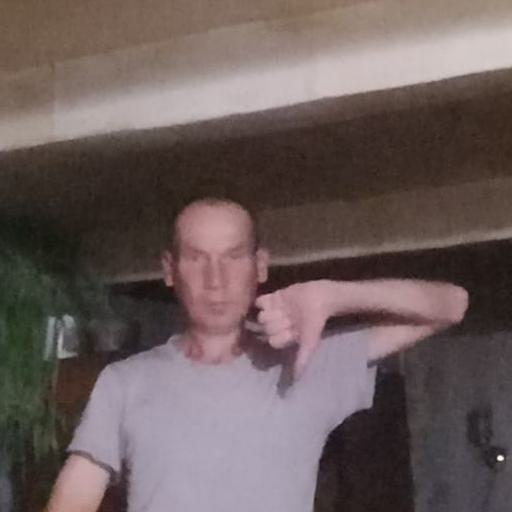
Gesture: dislike